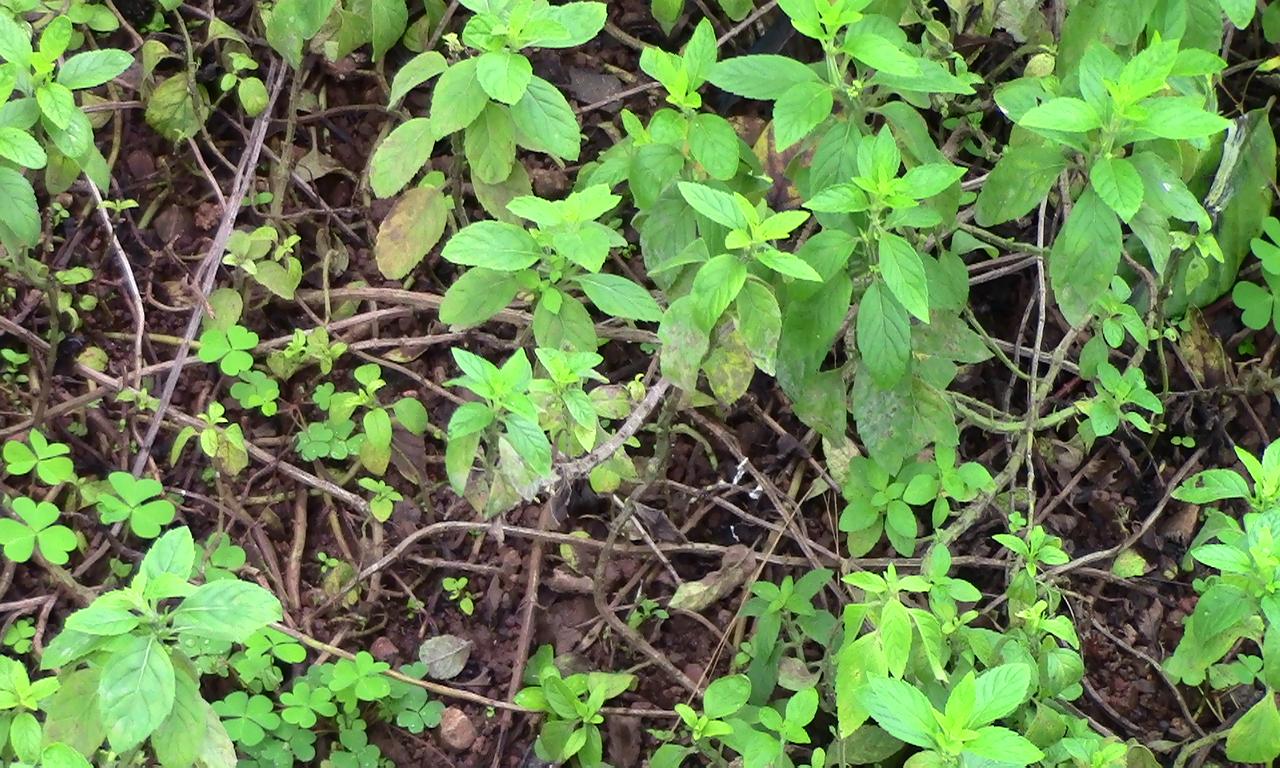
Label: Sunlight